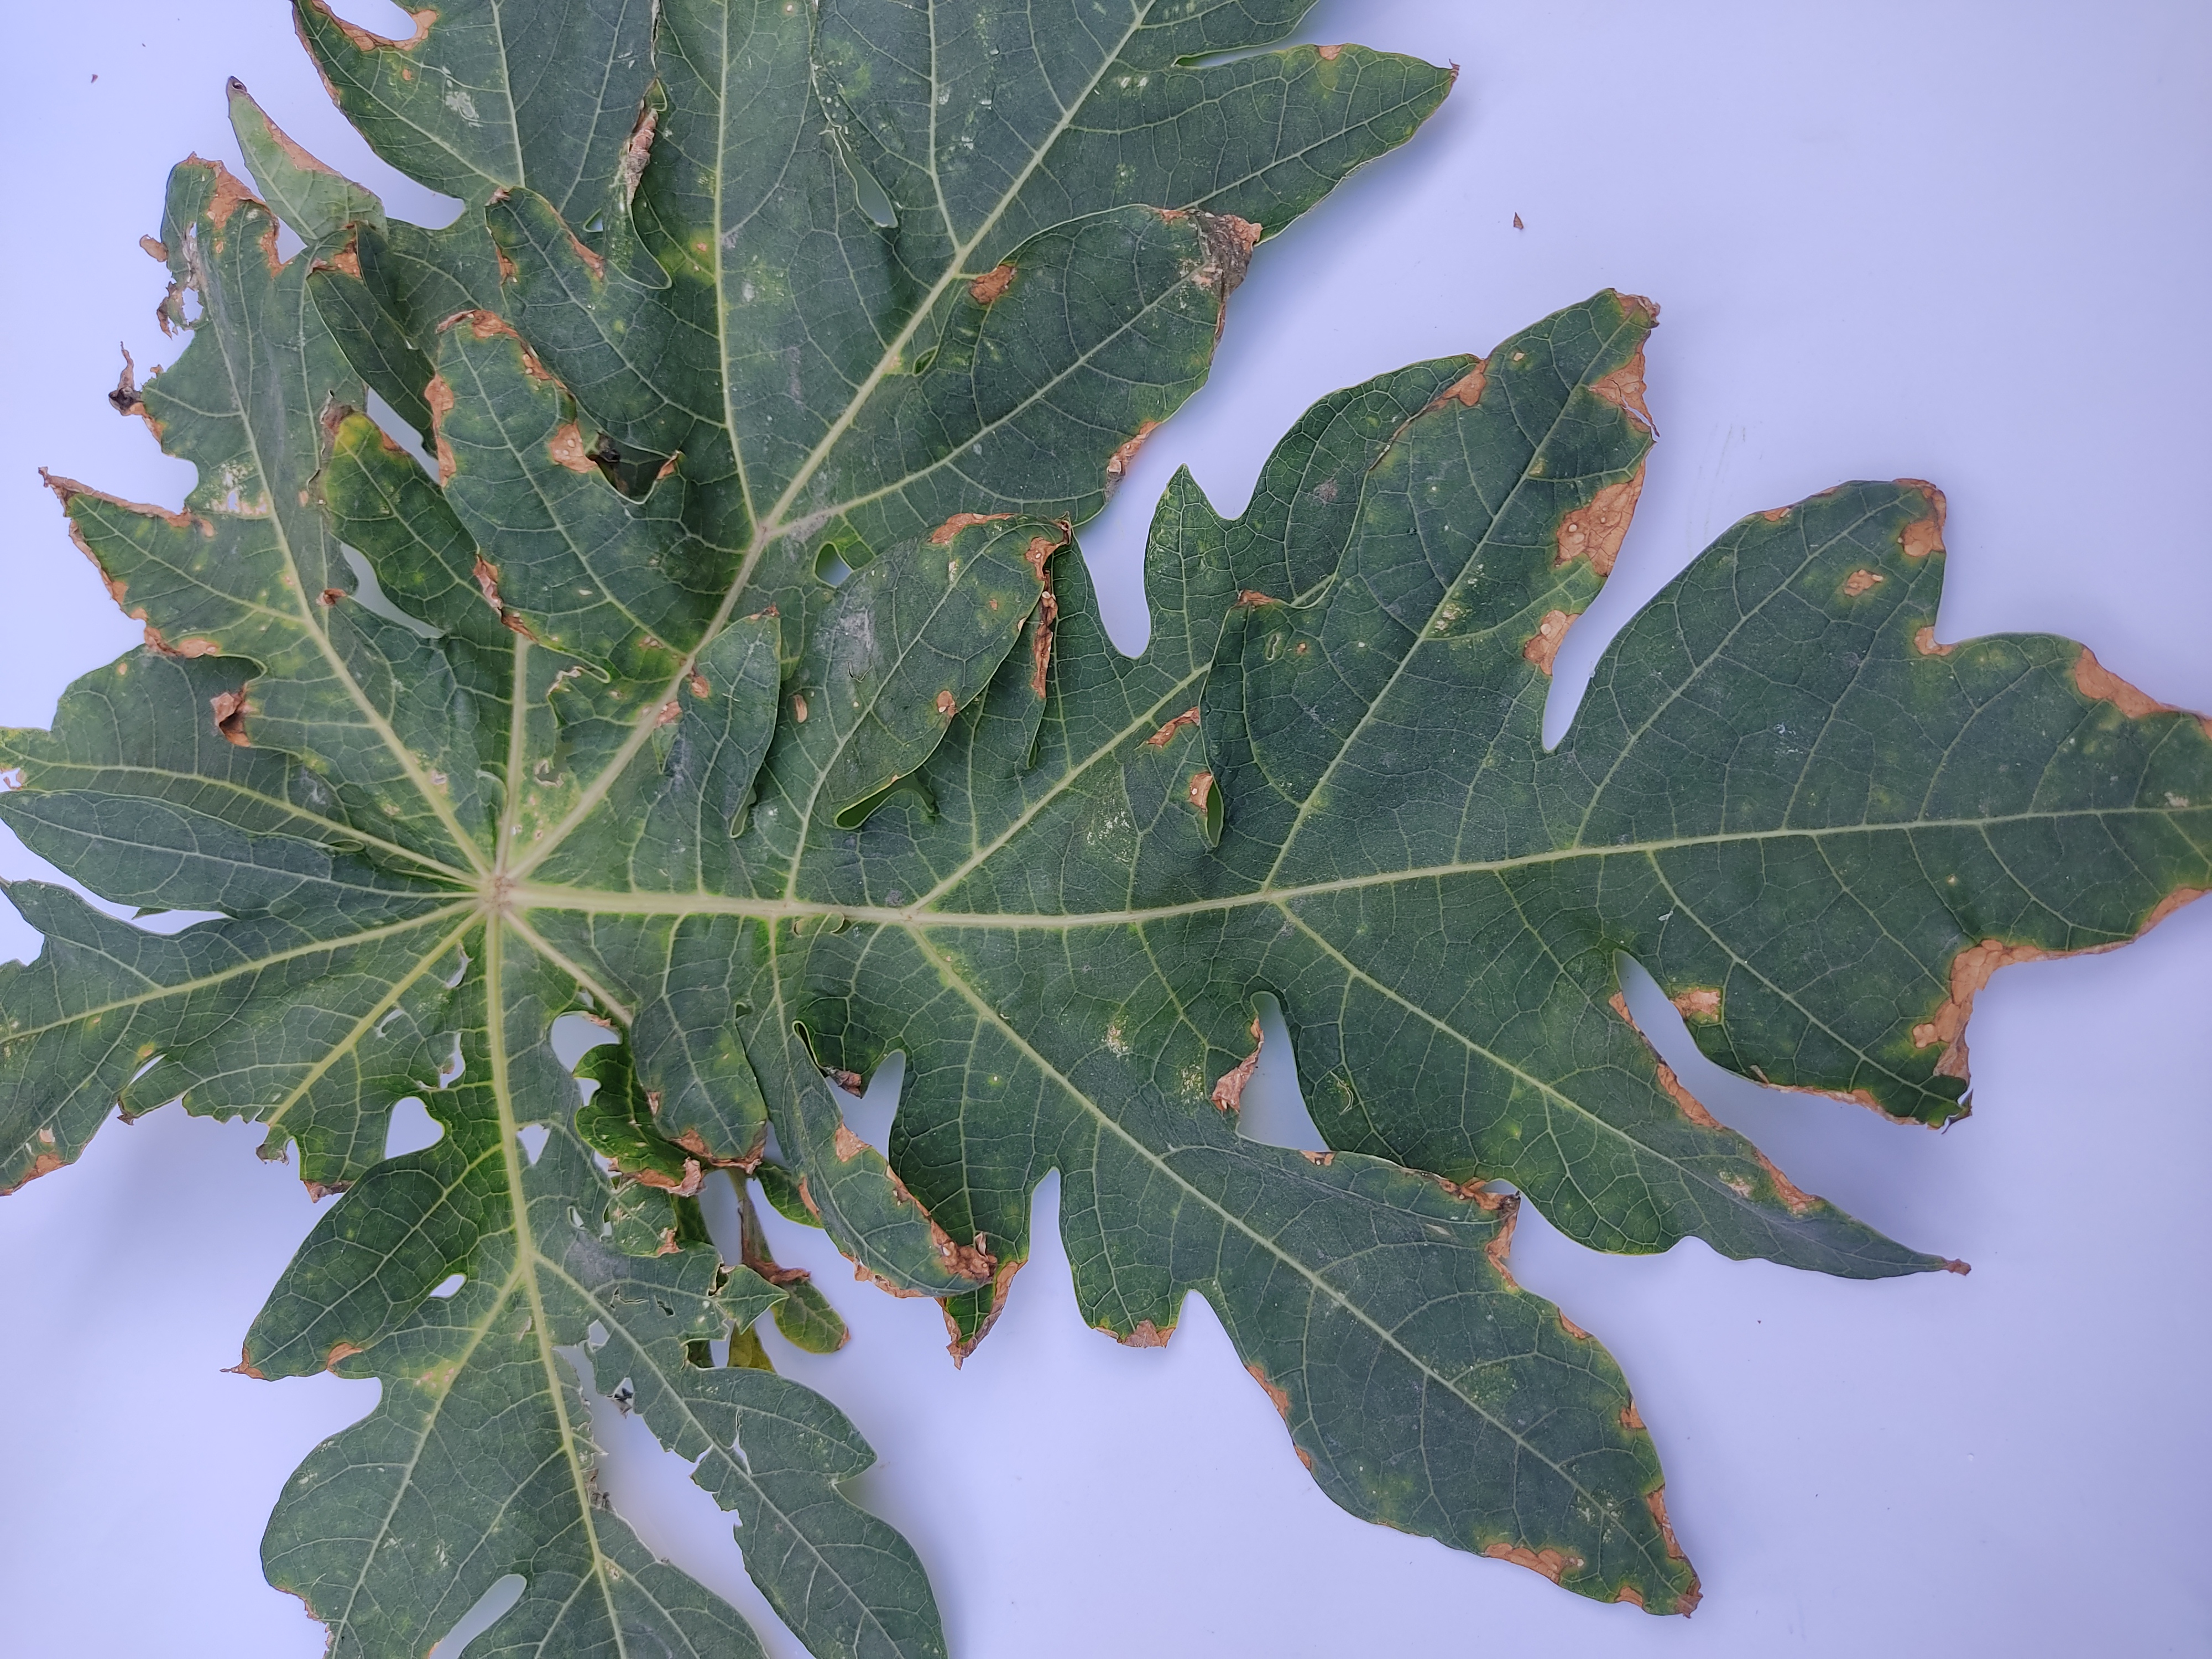
Label: Mite Disease